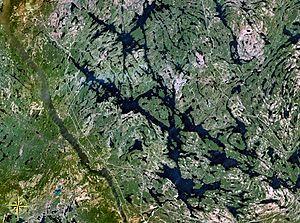
Le lac Kipawa est un plan d'eau douce de la ville de Témiscaming, dans la municipalité régionale de comté de Témiscamingue, dans la région administrative de l'Abitibi-Témiscamingue, au Québec, au Canada.